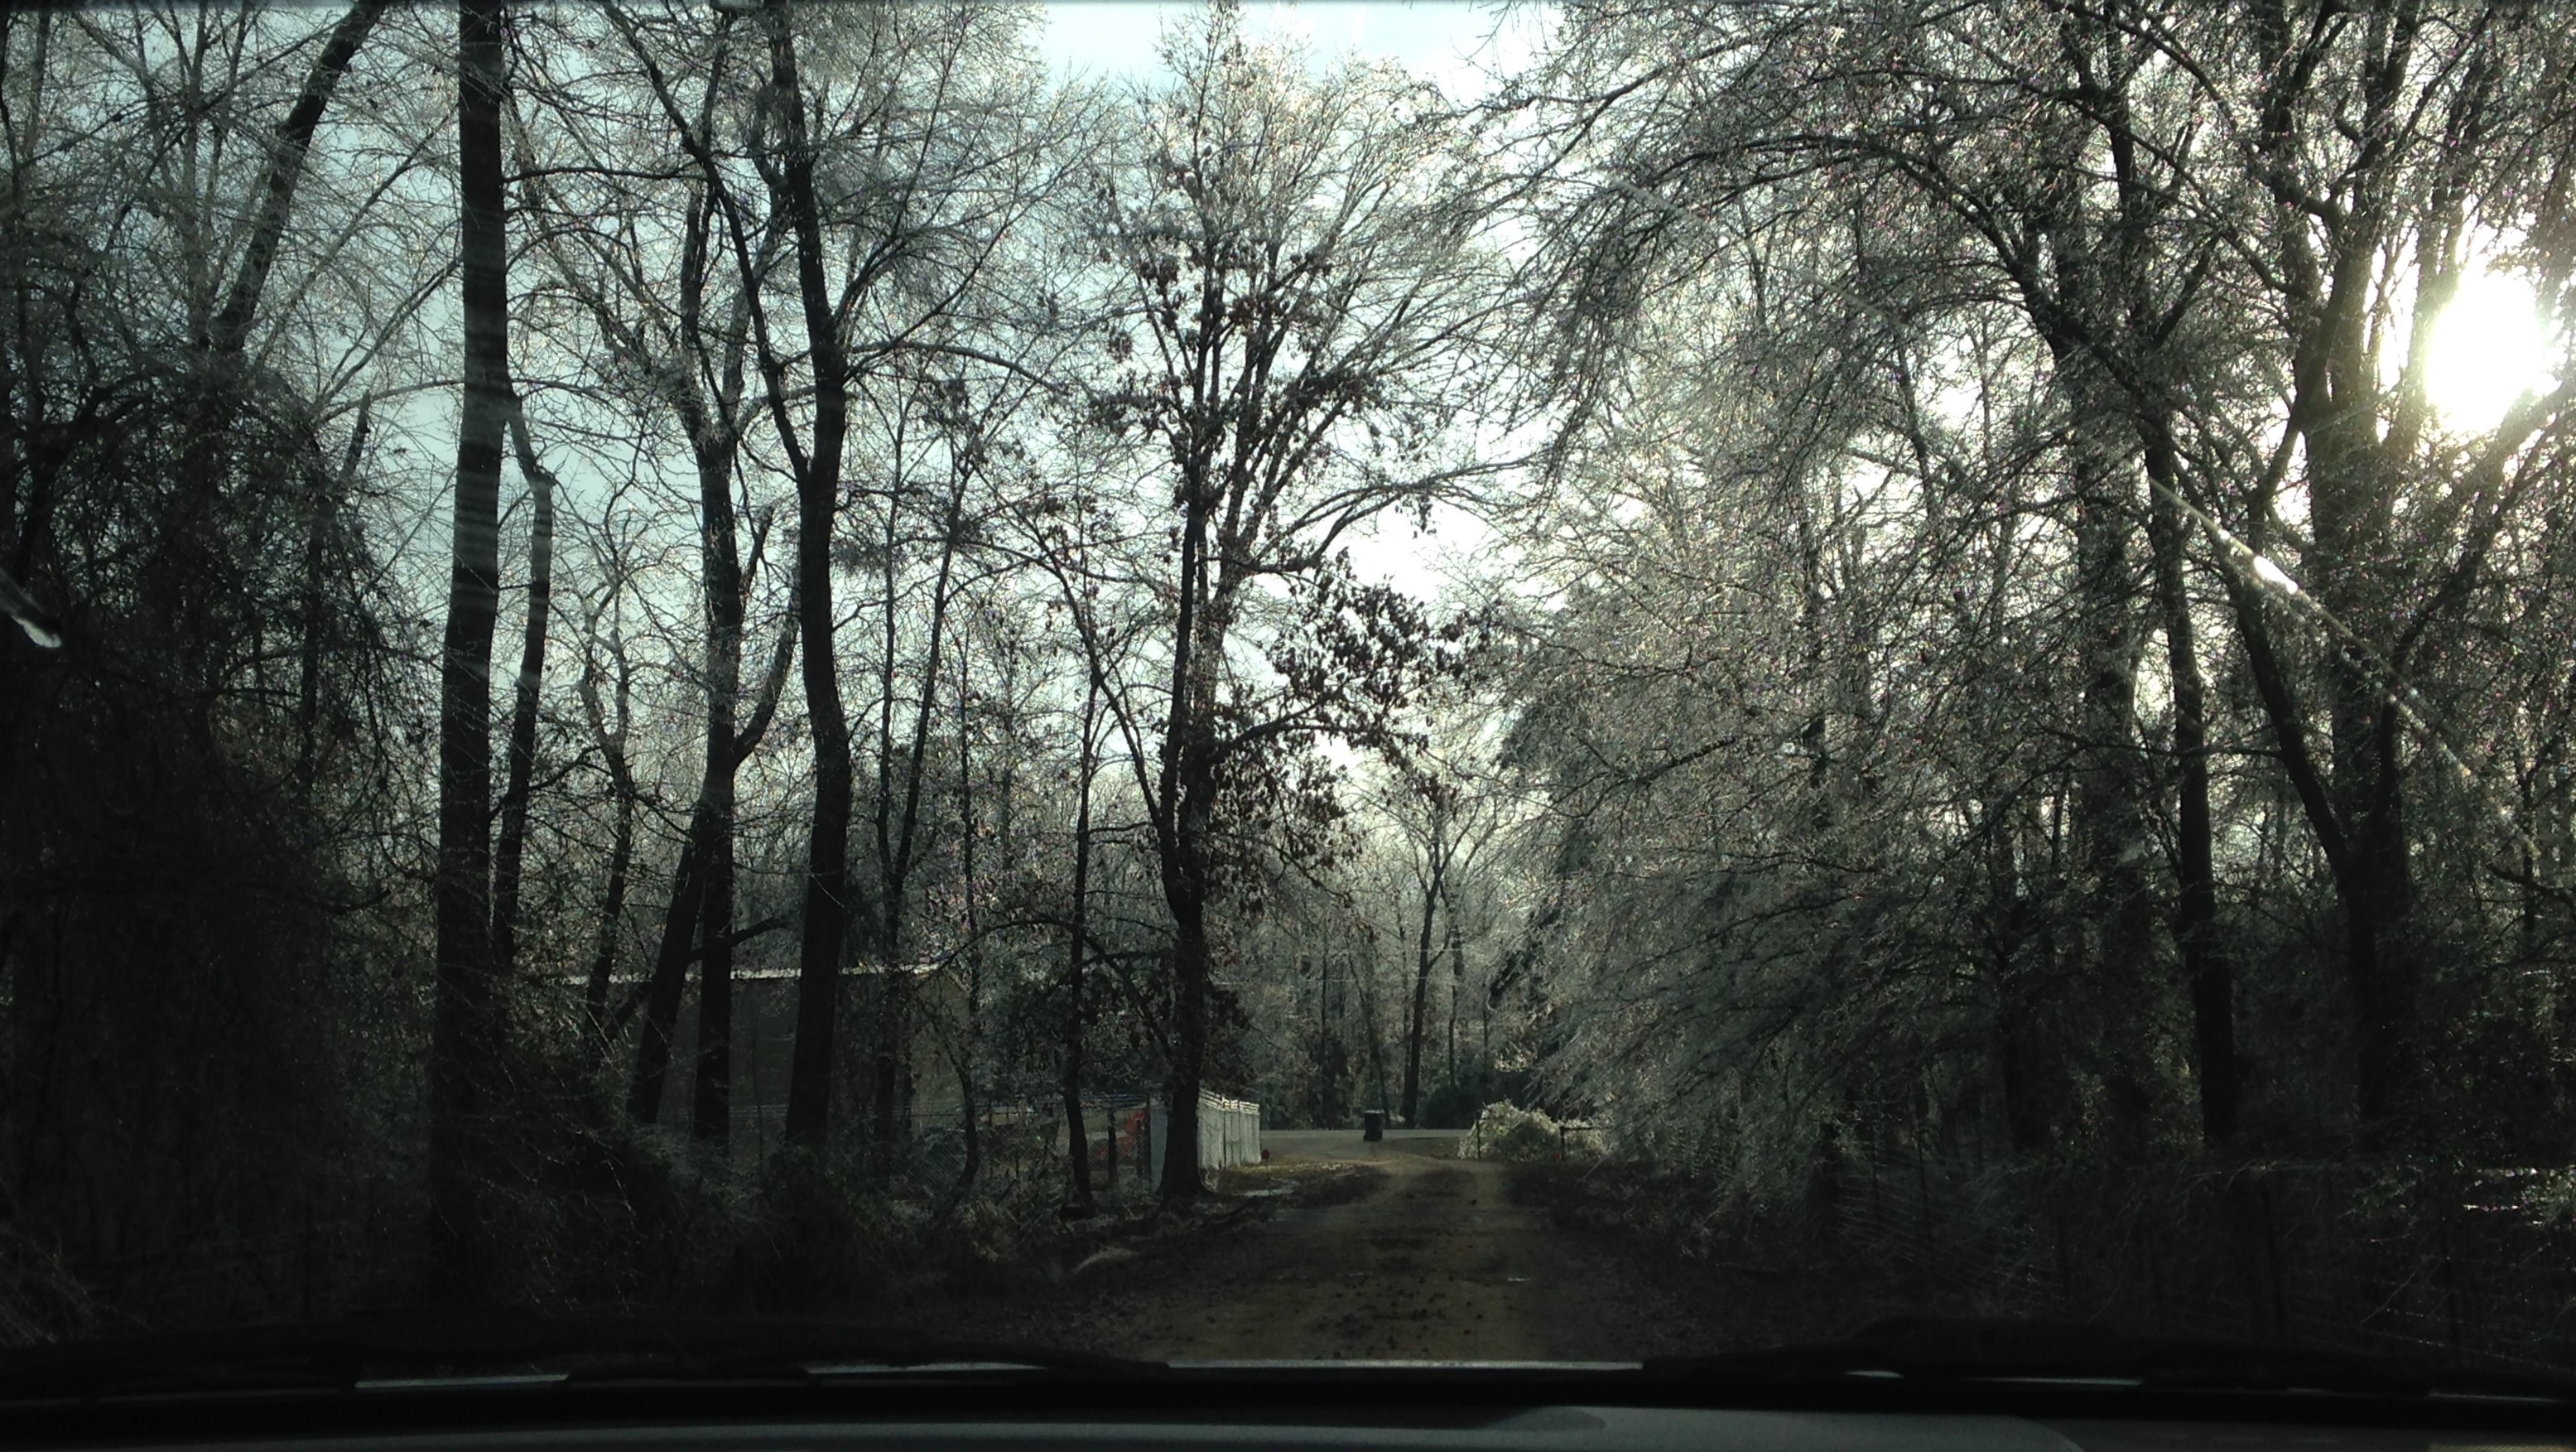
tree, nature, forest, branch, snow, winter, plant, fog, mist, sunlight, morning, autumn, weather, darkness, monochrome, season, woodland, habitat, natural environment, atmospheric phenomenon, woody plant